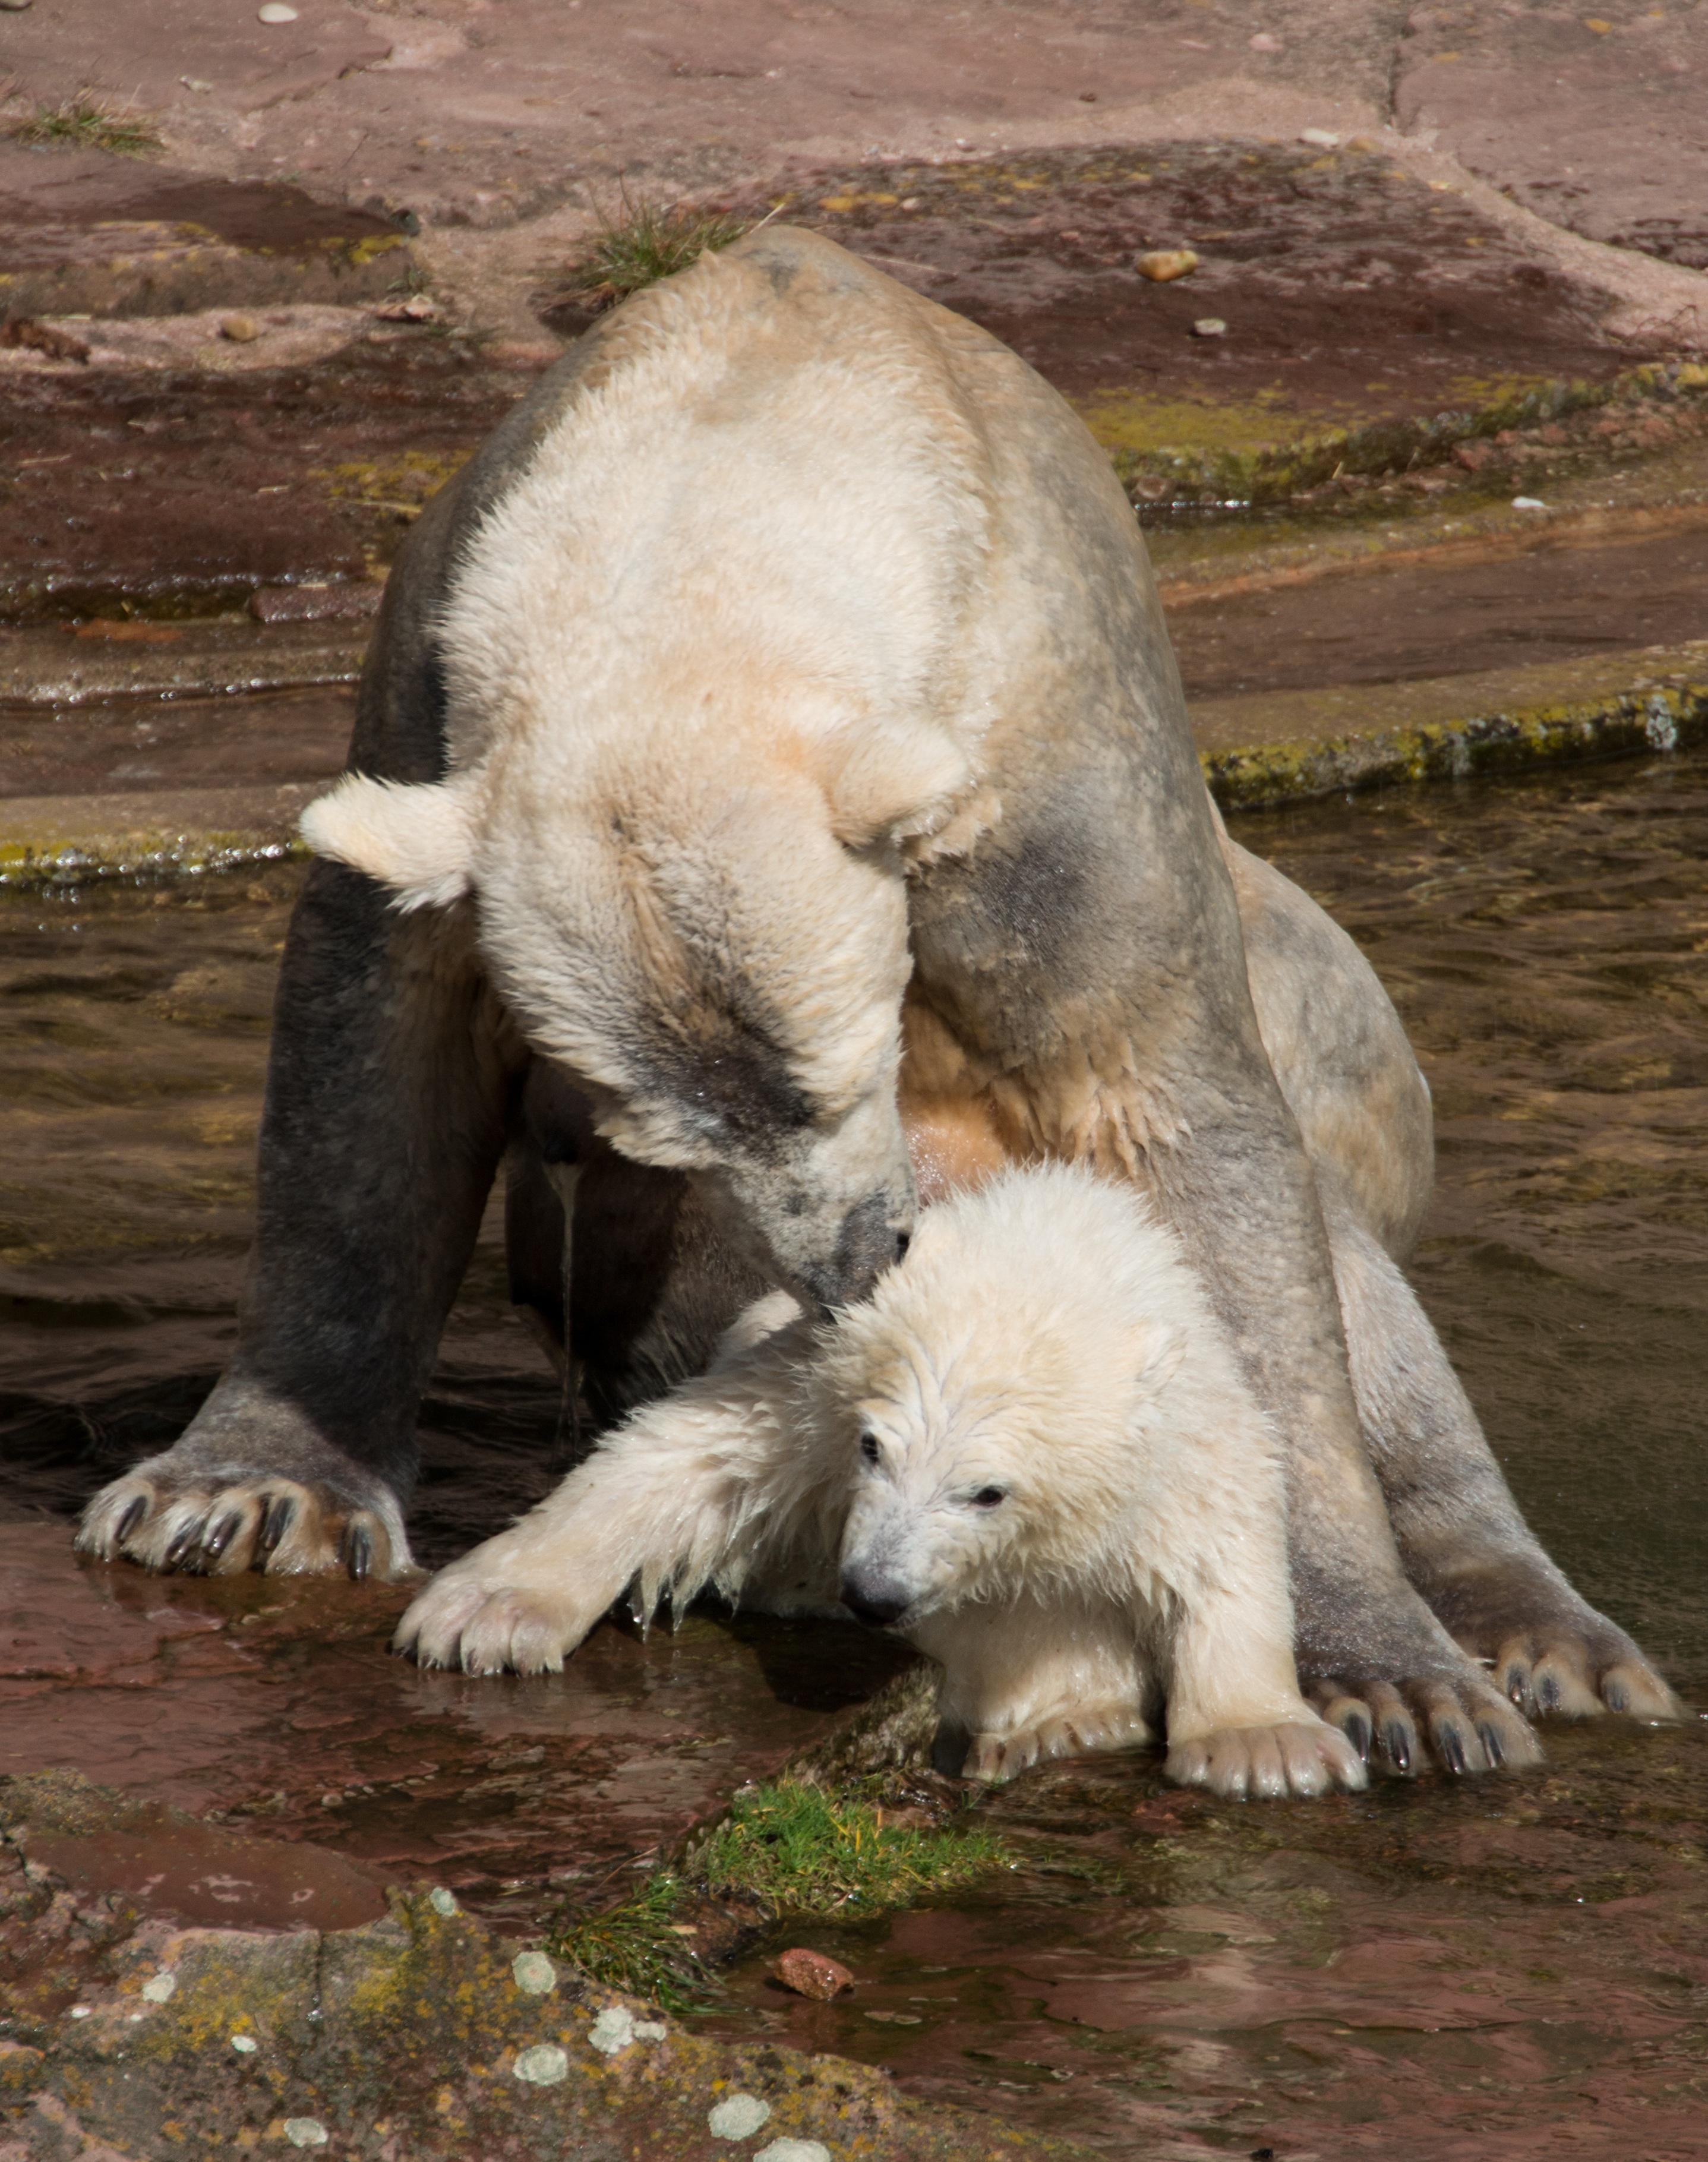
bear, wildlife, zoo, young, spring, mammal, fauna, polar bear, charlotte, vertebrate, nuremberg, tiergarten, young animal, polar bear cub